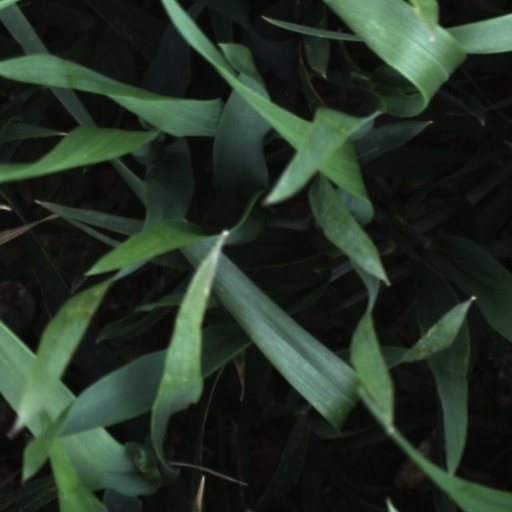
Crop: wheat